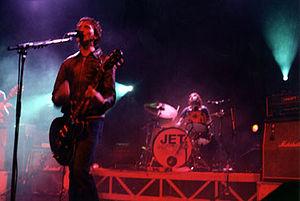
Jet est un groupe de rock alternatif australien, originaire de Melbourne. Il s'inspire de formations telles que les Beatles, les Sex Pistols, les Kinks, AC/DC, Oasis, Iggy Pop, The Offspring, Scorpions ou encore les Rolling Stones. Le groupe se sépare en mars 2012, et se reforme en 2016.